Tai Hang Sai Estate

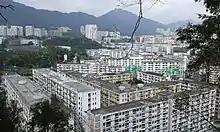
Tai Hang Sai Estate (foreground) viewed from Woh Chai Shan.

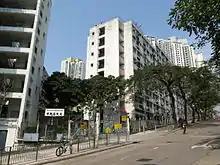
Tai Hang Sai Estate

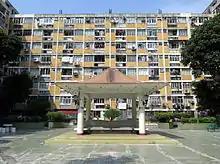
Tai Hang Sai Estate

Tai Hang Sai Estate is a private housing estate in Shek Kip Mei, Kowloon, Hong Kong. It is located between Shek Kip Mei Estate and Tai Hang Tung Estate, near MTR Shek Kip Mei station. It consists of 8 residential buildings which were built in 1965 and 1977 respectively. Although it is rental housing, it was developed by a privately owned company, unlike other public housing estates which are built and managed by either Hong Kong Housing Authority or Hong Kong Housing Society.